The Teen Age

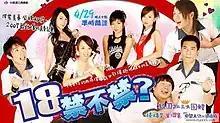
Promo poster

The Teen Age, also known as "18, Censoring or Not?", is a 2007 romance, comedy and teen Taiwanese drama starring Ah Ben, Ah Mei and Xiao Cao, Li Jia Wen, Albee Huang, Michelle Chang, Amanda Chou and Carmen Tang. Filming took place at Kuang-Fu High School located in Hsinchu City Taiwan and New Taipei Municipal San-Chung Commercial and Industrial Vocational High School located in New Taipei City Taiwan. The drama centers around high school students as they deal with their studies, growing up and interacting with different sexes while going through adolescents. Originally intended to have only 15 episodes, 5 episodes was added due to high ratings. The drama began airing on CTS on April 29, 2007 every Sunday at 22:00 PM and repeated every following Saturday on channel GTV at 21:00 PM. It finished airing on September 9, 2007 with 20 episodes total. The drama has become a cult hit among teenage audiences and has been re-aired on GTV 9:00 PM Monday to Friday time slot in 2011 and 2012.